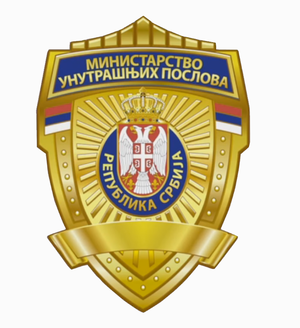
Le ministère de l’Intérieur est le département ministériel du gouvernement serbe qui garantit l'application de la loi en Serbie. À la tête de la police serbe, il assure la représentation de l'État sur l'ensemble du territoire et coordonne la sécurité intérieure.
La Police serbe est une organisation gérée par le ministère serbe des affaires intérieures ayant pour but comme pour la Žandarmerija, de faire respecter l'ordre au sein de la Nation Serbe.